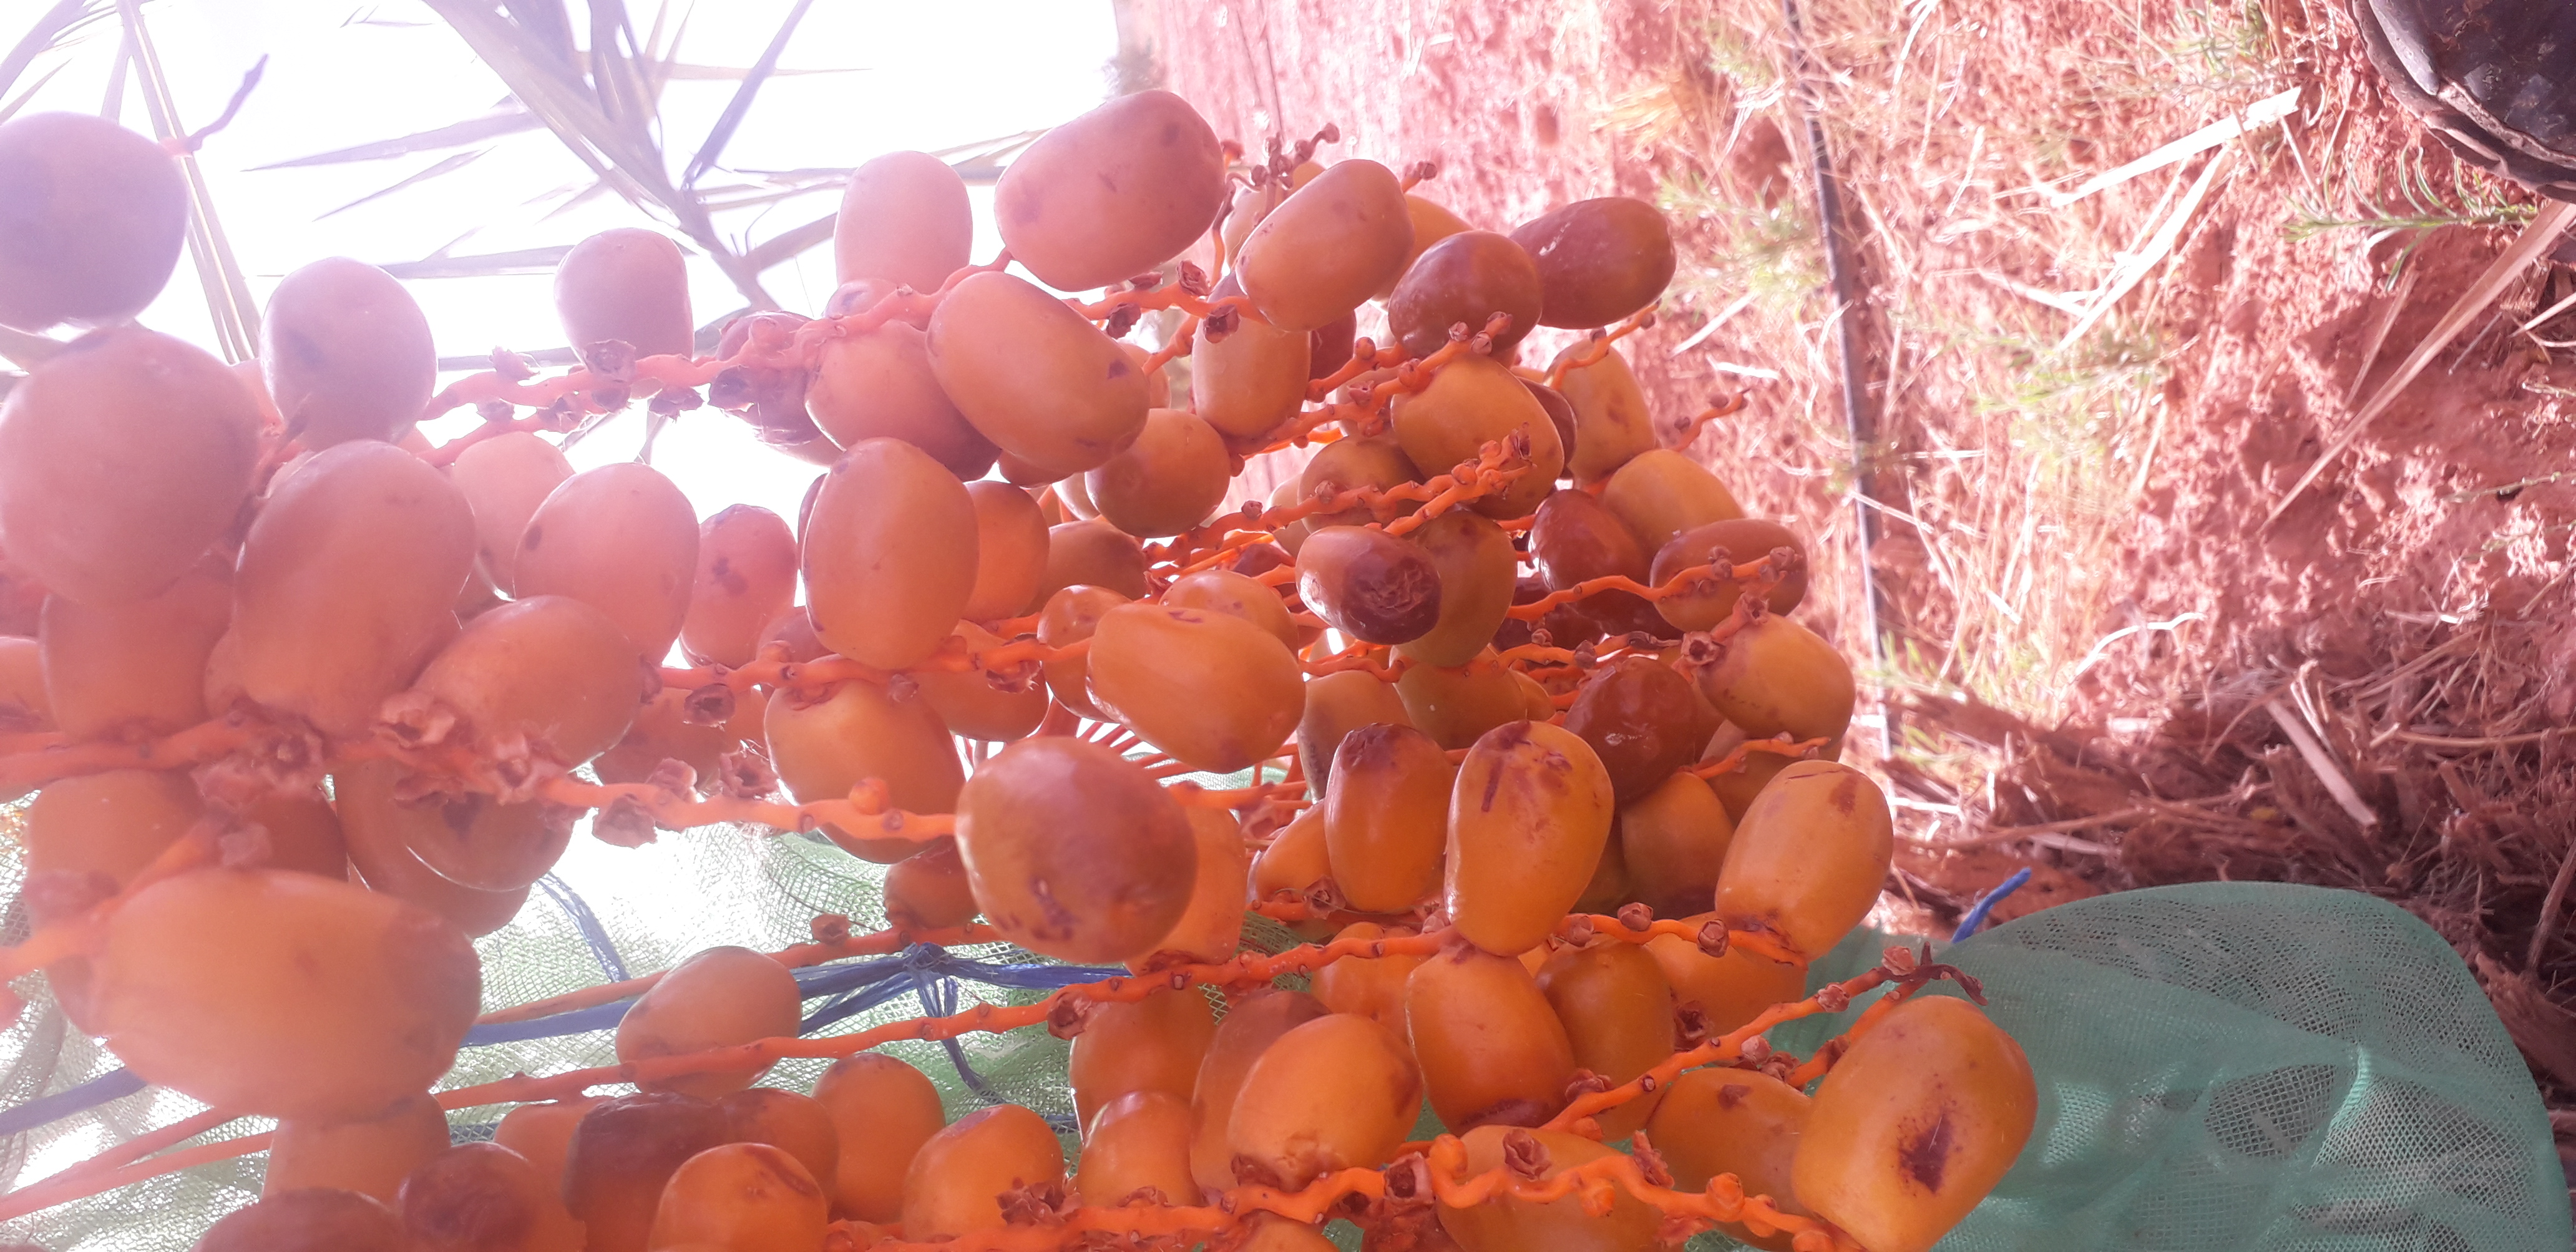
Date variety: Boufagous